The Book of the Shadowlands: The Writings of Kuni Mokuna

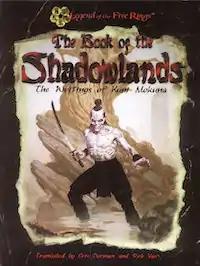

The Book of the Shadowlands: The Writings of Kuni Mokuna is a 1997 role-playing game supplement for "Legend of the Five Rings Roleplaying Game" published by Alderac Entertainment Group.